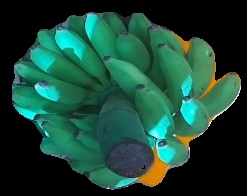
Variety: elakki-bale
Grade: grade2